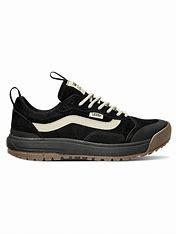
Brand: Vans
Model: 100